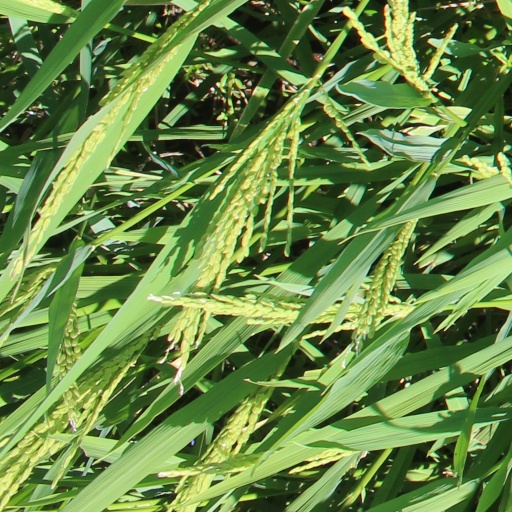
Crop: rice